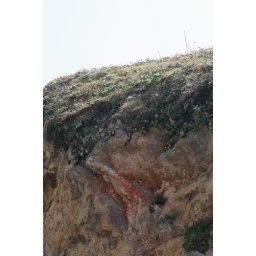
hill in bright white sunlight